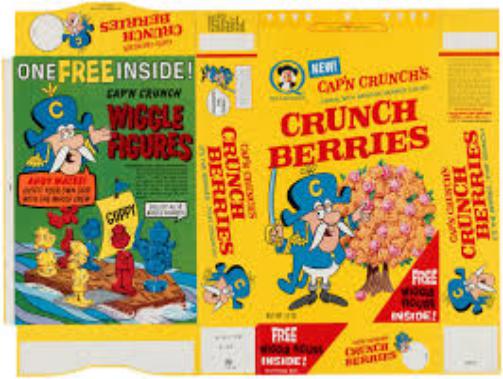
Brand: Cap'n Crunch Crunch Berries
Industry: Food